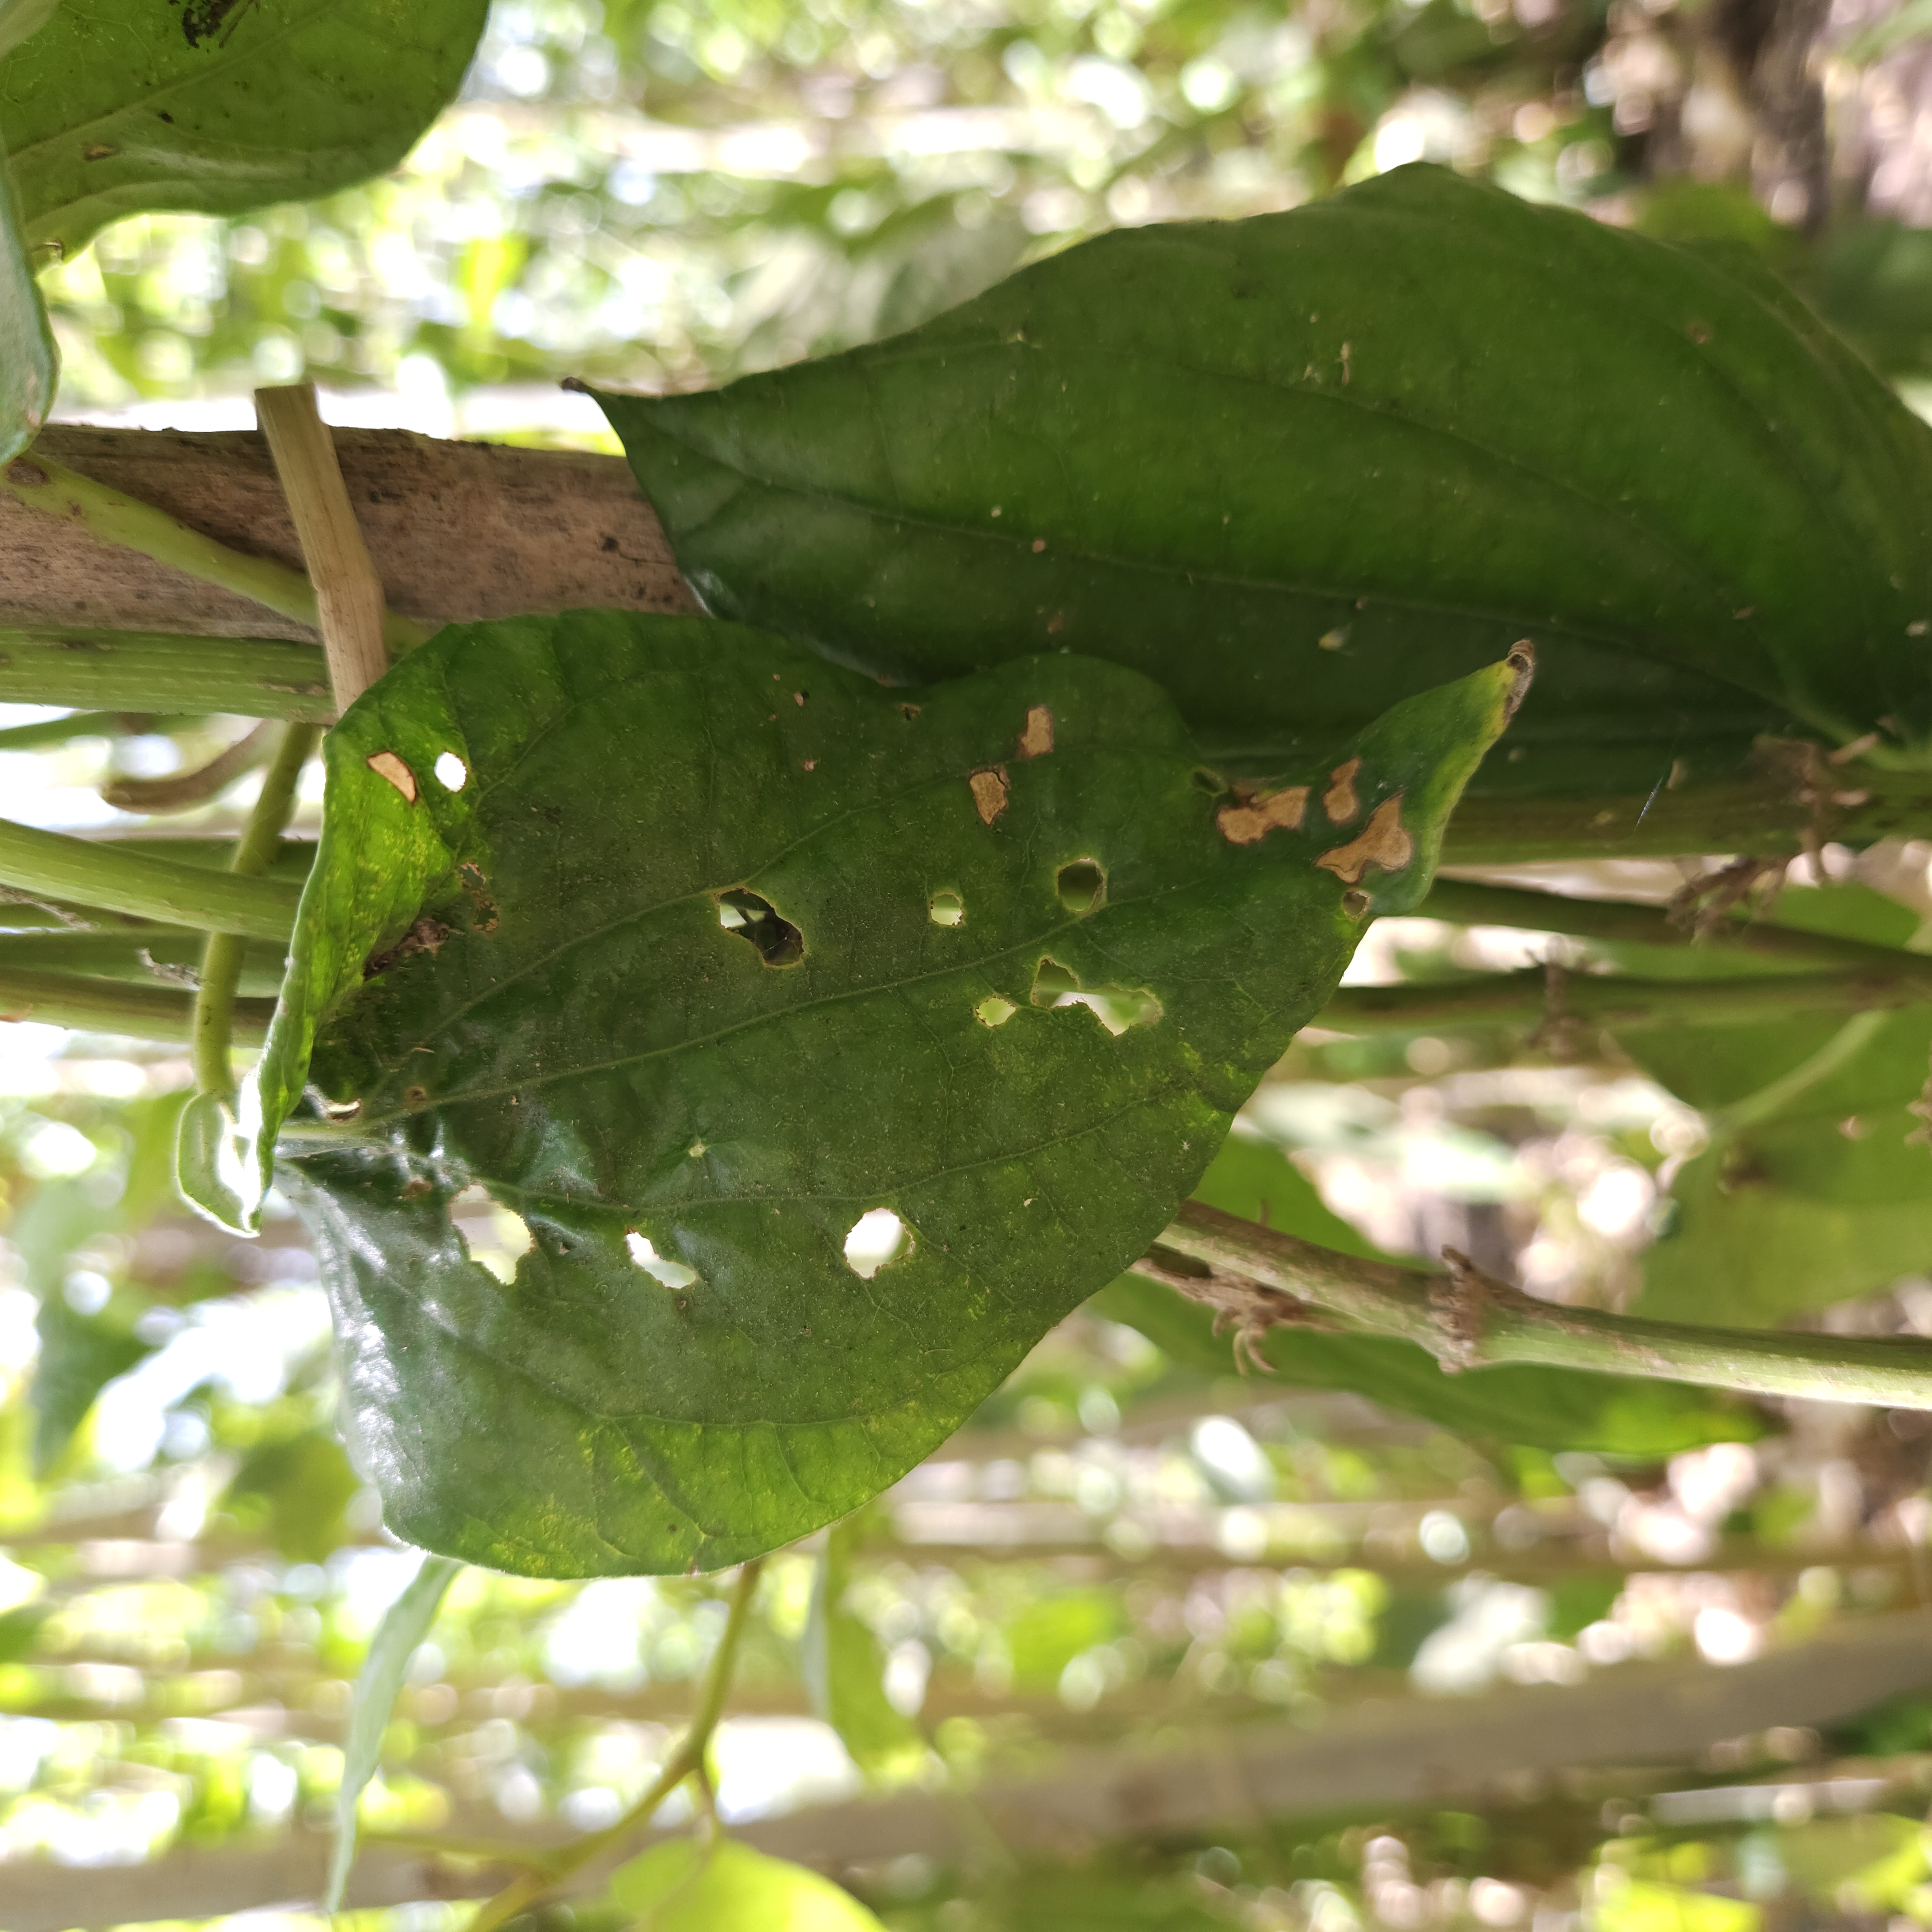
Label: Diseased